Empire: Total War

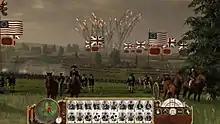
Land-based combat features a greater focus on gunpowder weaponry than in previous games.

In land engagements, players have an 18th-century army consisting of units such as cavalry, musketeers, riflemen and artillery. Each has its own intrinsic advantages, disadvantages, cost, and overall effectiveness. Players must use 18th-century tactics and formations to defeat their enemies. The battlefield terrain and the weather are also important. Factions can lay siege to settlements, replacing open land battles with street fighting and close-quarter combat.